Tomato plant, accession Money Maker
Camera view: tilt-top (135 deg); turntable rotation: 300 degrees
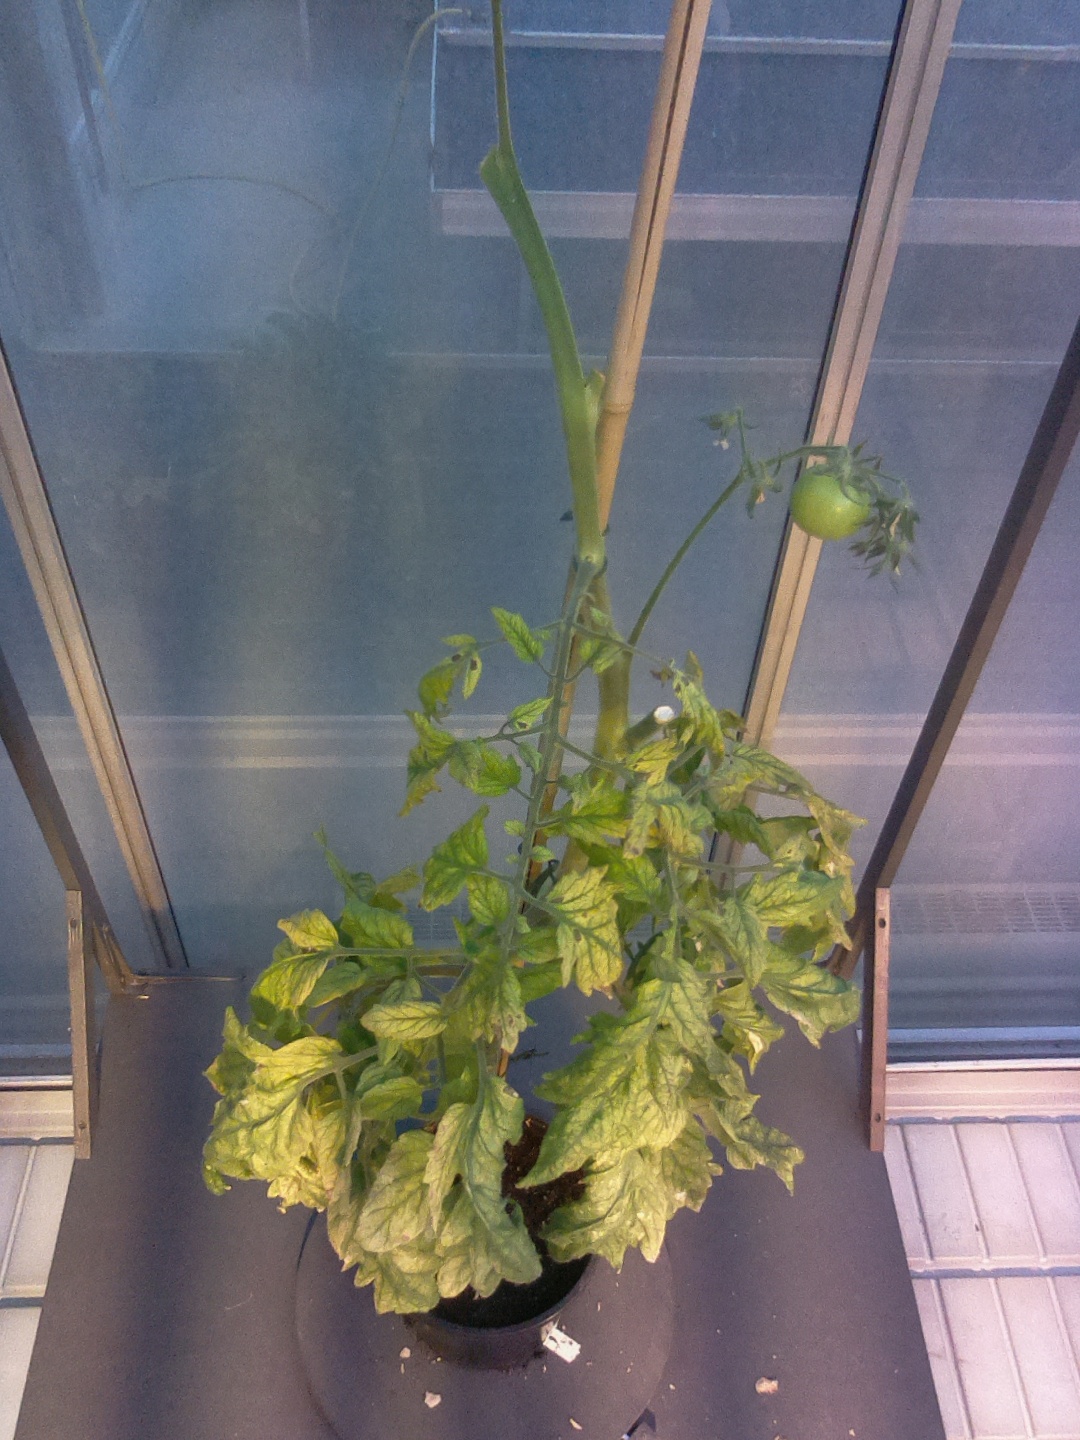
BBCH growth stage 78: 80% -90% of final fruit size